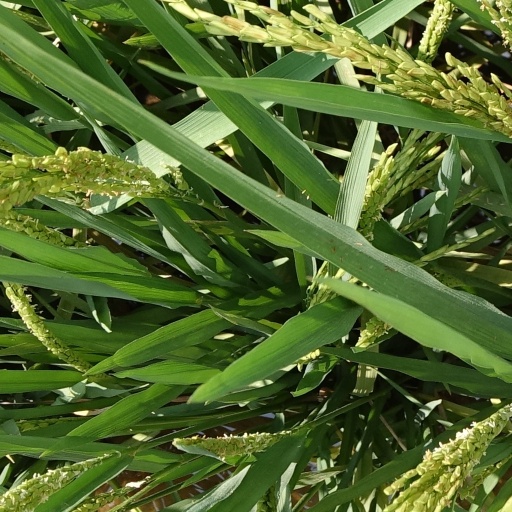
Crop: rice